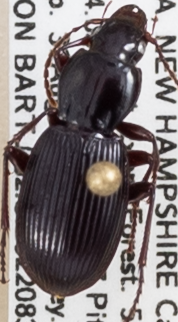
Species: Pterostichus tristis
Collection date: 2022-08-31
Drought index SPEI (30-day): -0.572
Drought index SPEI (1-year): -0.966
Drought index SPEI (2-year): -1.382